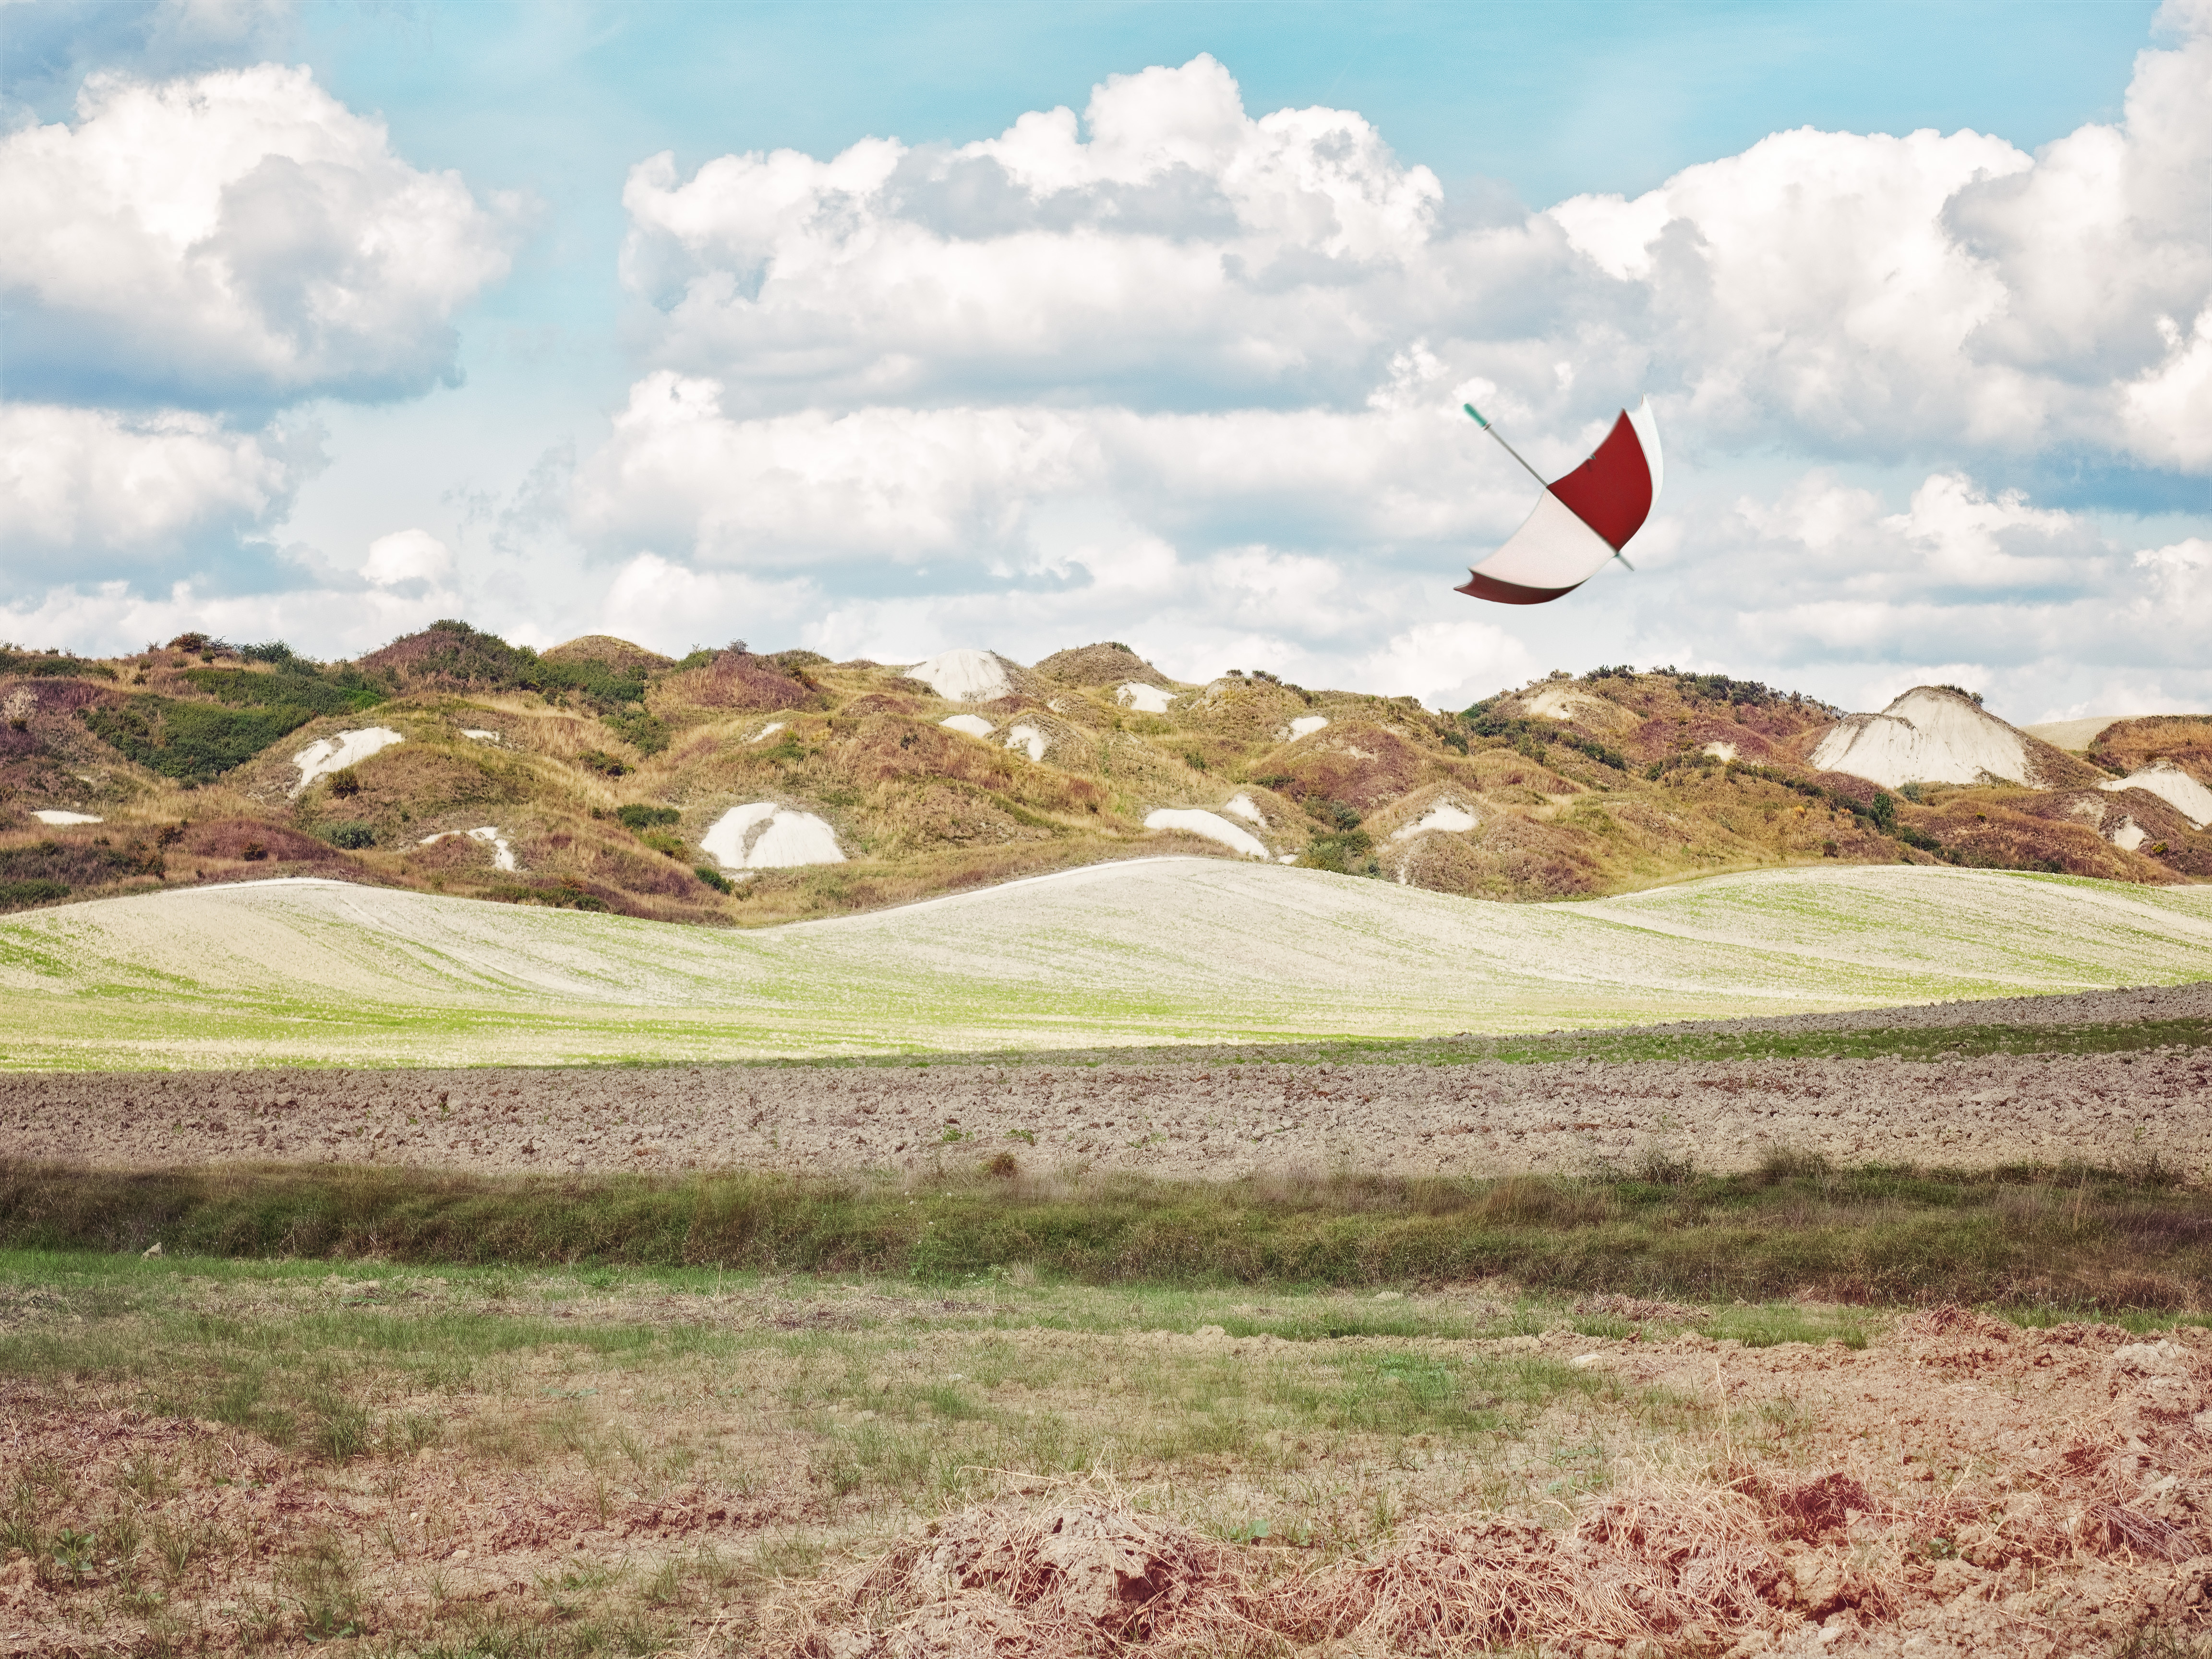
sky, meadow, hill, wind, europe, umbrella, italy, tuscany, toy, plain, clouds, pastel, sports, grassland, choppy, plateau, it, toscana, asciano, pastell, windsports